Sonic Youth

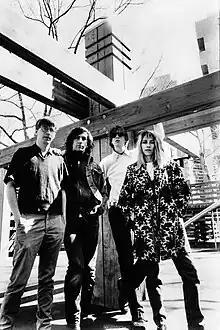
Sonic Youth in a publicity photo issued by SST to promote their fourth album, "Sister" (1987). Left to right: Shelley, Ranaldo, Moore, Gordon.

Sonic Youth had long appreciated SST Records; Ranaldo said, "It was the first record company we were on that we really would have given anything to be on." Sonic Youth signed with the label in early 1986 and began recording "EVOL" with Martin Bisi. The band gained national attention when signing with SST, making them the first band from the New York underground to gain such notice. The mainstream music press subsequently began to take notice of the band. Robert Palmer of "The New York Times" declared that Sonic Youth was "making the most startlingly original guitar-based music since Jimi Hendrix" and even "People" reviewed "EVOL", describing the album as the "aural equivalent of a toxic waste dump." The album was later called "a classic" by Neil Young.